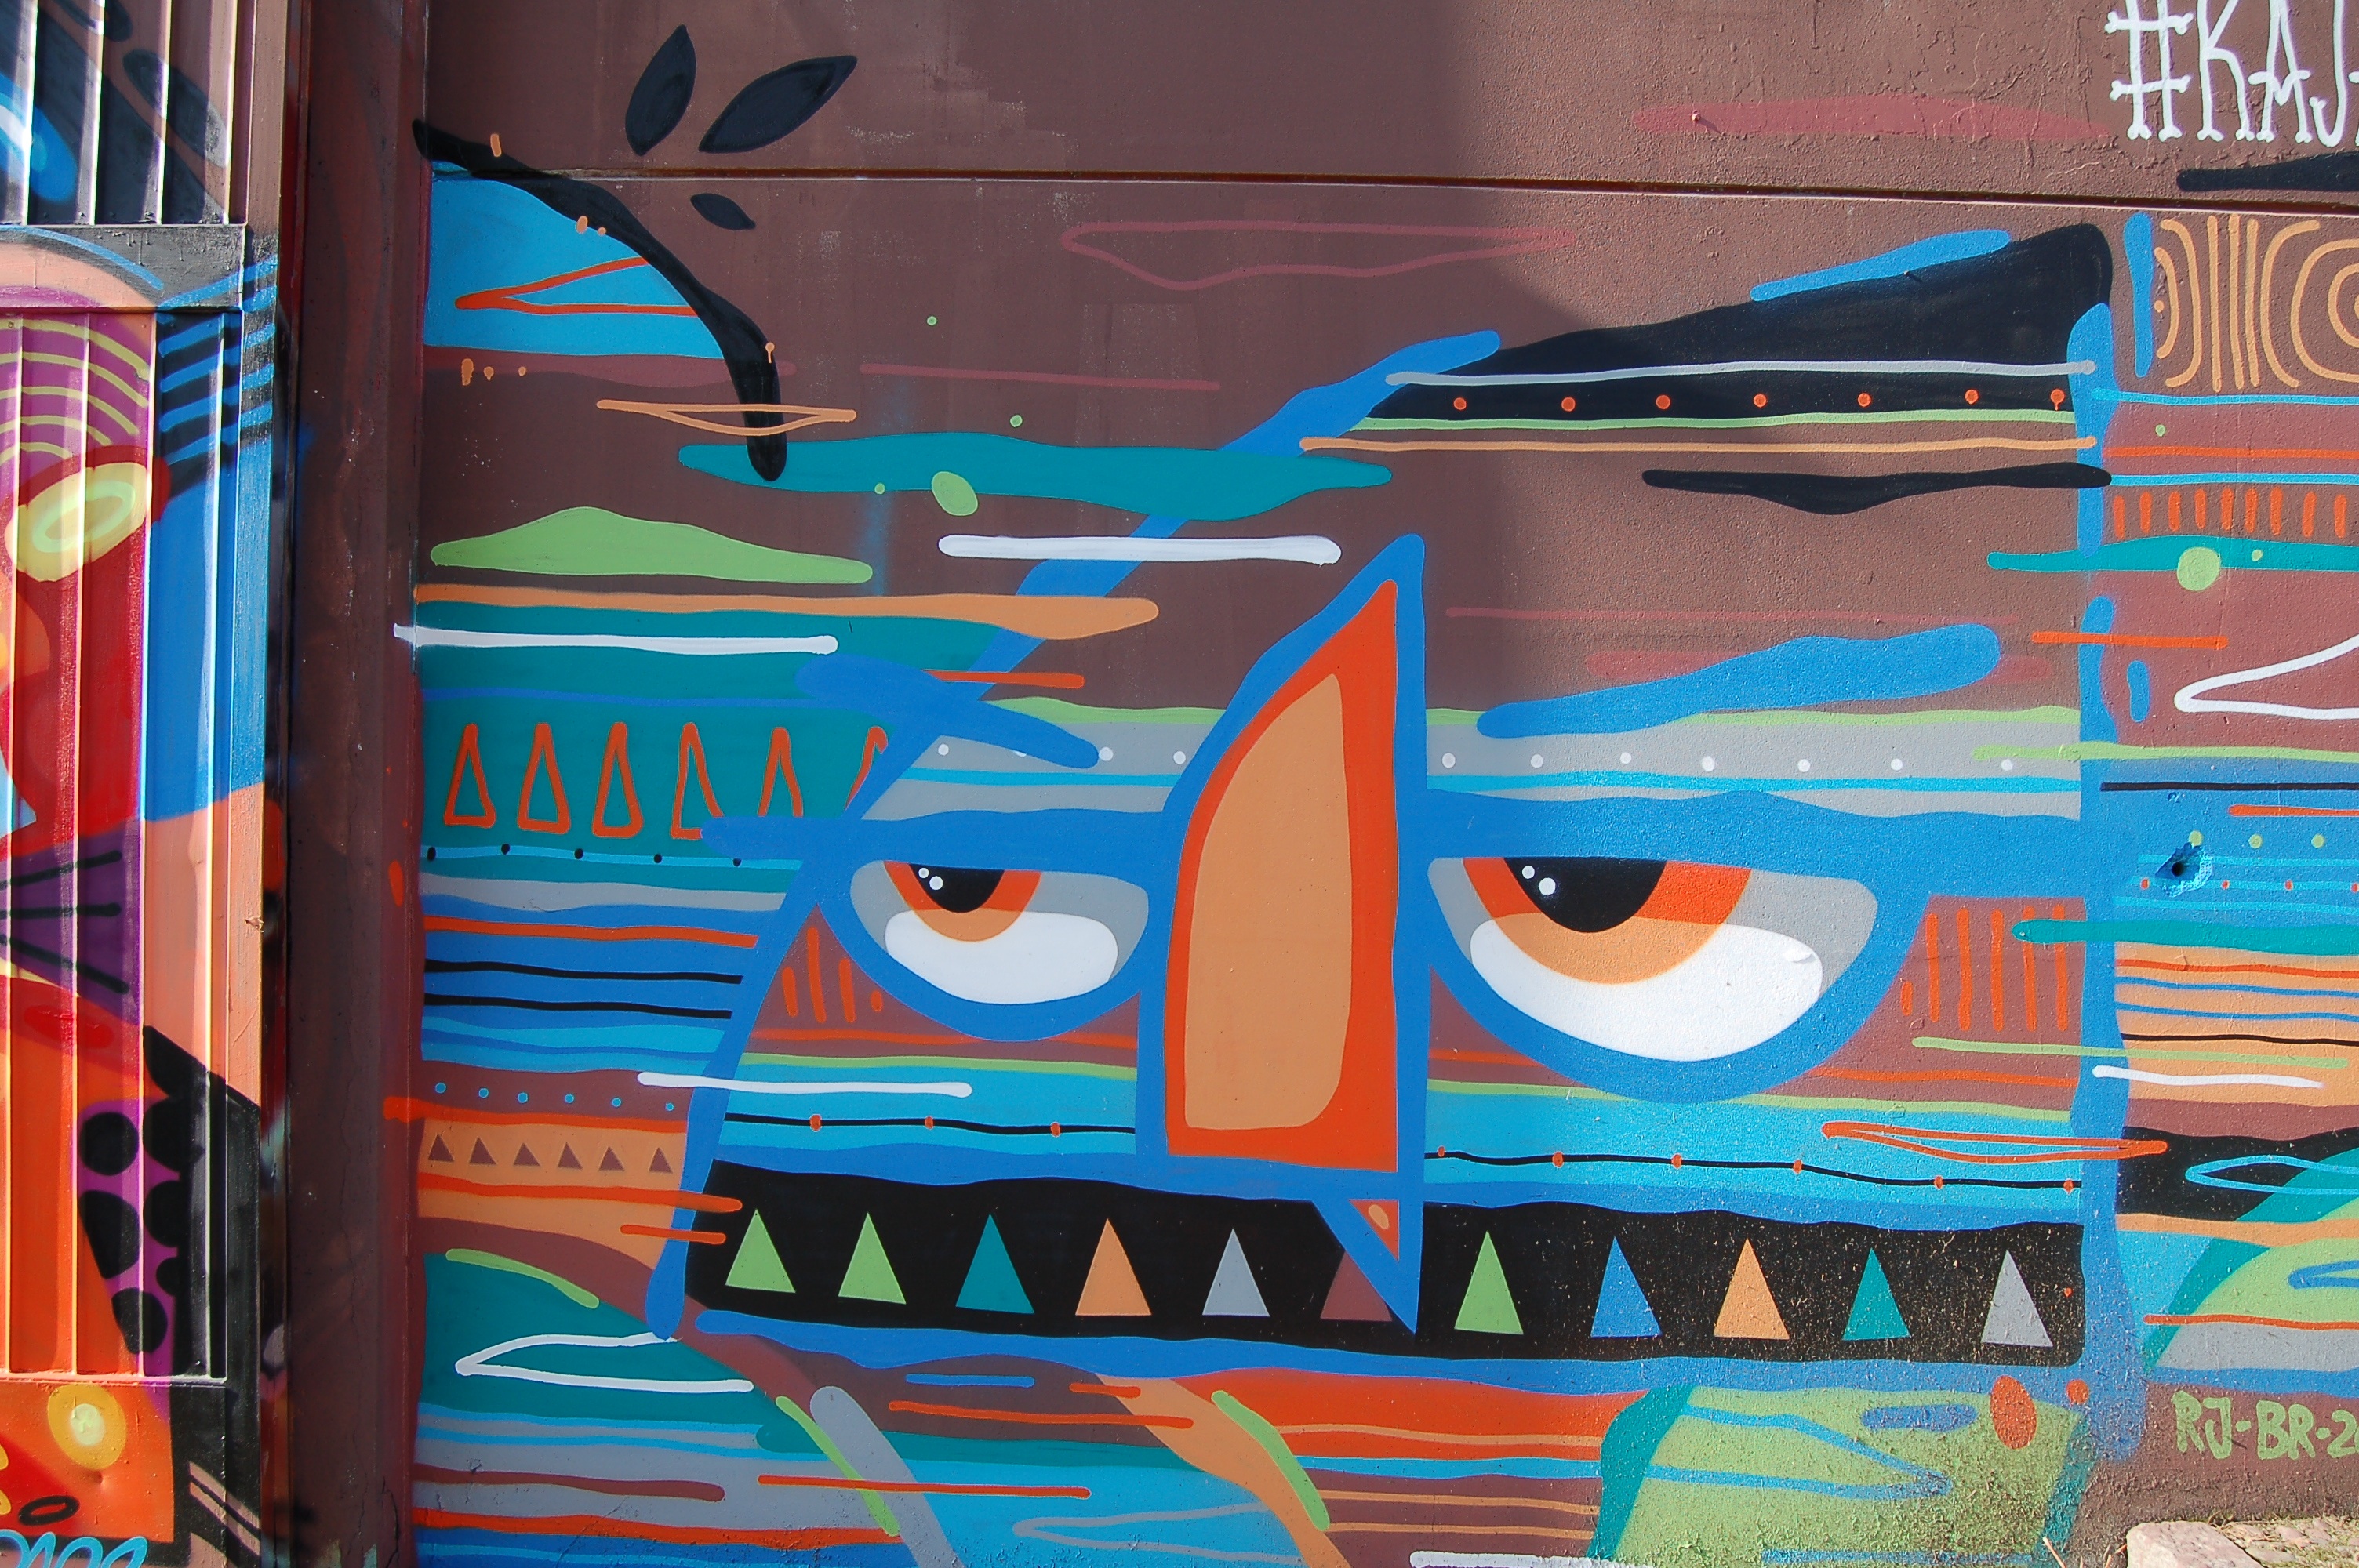
color, graffiti, painting, art, illustration, design, mural